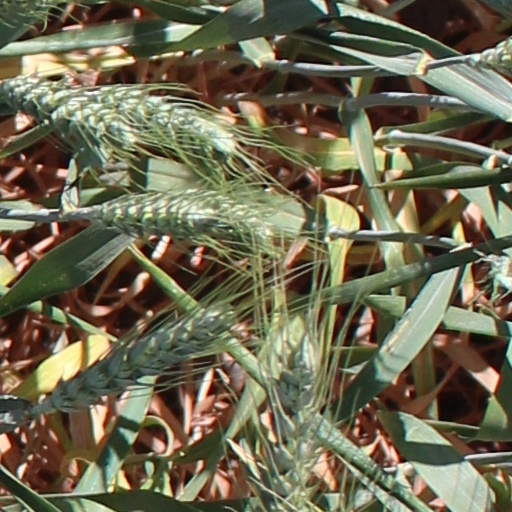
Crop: wheat